China–United States relations

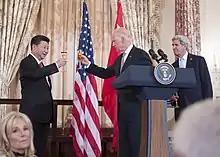
U.S. Secretary of State John Kerry and Vice President Joe Biden with Chinese leader Xi Jinping, 25 September 2015.

The 2008 US presidential election centered on issues of war and economic recession, but candidates Barack Obama and John McCain also spoke extensively regarding US policy toward China. Both favored cooperation with China on major issues, but they differed with regard to trade policy. Obama expressed concern that the value of China's currency was being deliberately set low to benefit China's exporters. McCain argued that free trade was crucial and was having a transformative effect in China. Still, McCain noted that while China might have shared interests with the US, it did not share American values.